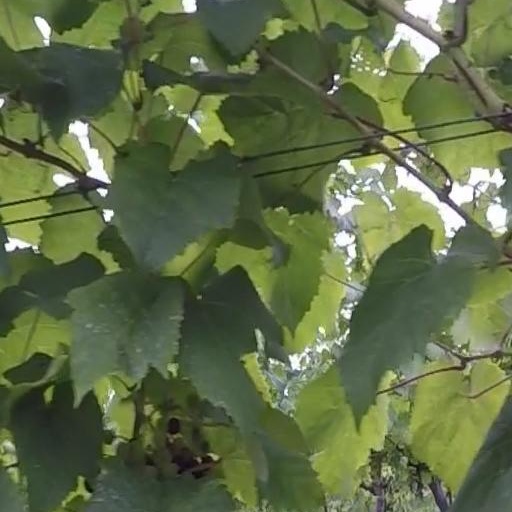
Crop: grape